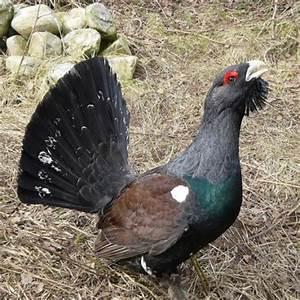
chicken